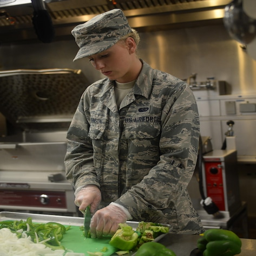
musical artist , 325th chef , chops bell peppers in preparation for a meal .